Religion in pre-Islamic Arabia

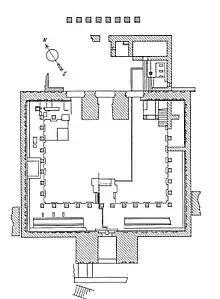

Al-Lāt, Al-‘Uzzá and Manāt were common names used for multiple goddesses across Arabia. G. R. Hawting states that modern scholars have frequently associated the names of Arabian goddesses Al-lāt, Al-‘Uzzá and Manāt with cults devoted to celestial bodies, particularly Venus, drawing upon evidence external to the Muslim tradition as well as in relation to Syria, Mesopotamia and the Sinai Peninsula.